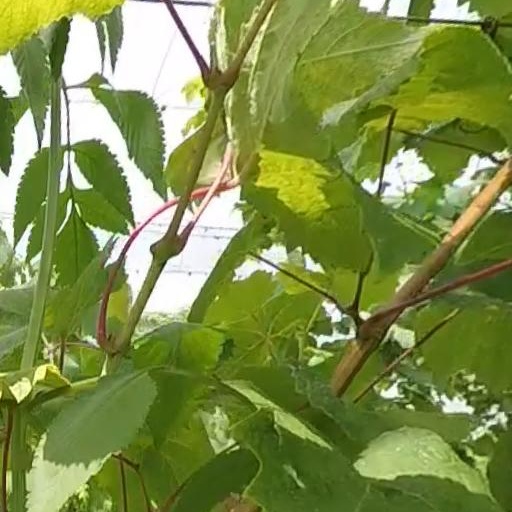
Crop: grape